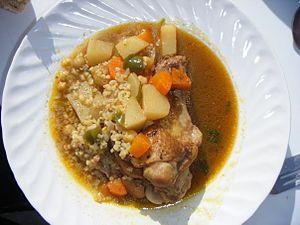
Une chorba, soupe algérienne.
La chorba, chorwa, churpa, chorpa, chorpo, et sorpa est une soupe traditionnelle d'Afrique du Nord, des Balkans, de l'Europe de l'Est, de l'Asie centrale, du Moyen-Orient et de l'Asie du Sud.
La cuisine libyenne est un mélange de traditions culinaires, pratiques, aliments et plats associés avec la Libye. Cette cuisine tire une grande partie des traditions de la cuisine berbère, de la Méditerranée, du Maghreb, du Moyen-Orient, de la cuisine tunisienne, et notamment de la cuisine égyptienne. L'un des plats les plus populaires en Libye est une soupe épicée épaisse, la shorba arabiya. Cette soupe contient plusieurs des ingrédients issus de nombreux autres plats libyens, tels que les oignons, les tomates, l'agneau ou le poulet, les piments, le poivre de Cayenne, le safran, les pois chiches, la menthe, la coriandre et le persil. Conformément à la charia, le porc est interdit.